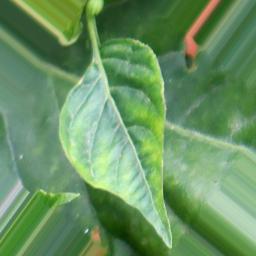
Label: nutritional